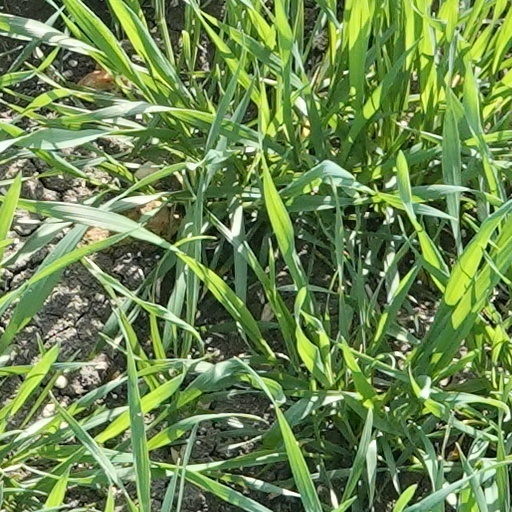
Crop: wheat